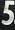
Number: 5